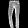
Label: Trouser